Babylonia

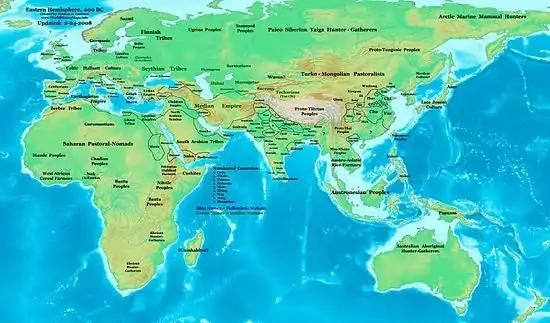
Eurasia around 600 BC, showing Neo-Babylonian Empire (Chaldean Empire) and its neighbors

Despite being an Assyrian himself, Shamash-shum-ukin, after decades subject to his brother Ashurbanipal, declared that the city of Babylon (and not the Assyrian city of Nineveh) should be the seat of the immense empire. He raised a major revolt against his brother, Ashurbanipal. He led a powerful coalition of peoples also resentful of Assyrian subjugation and rule, including Elam, the Persians, Medes, the Babylonians, Chaldeans and Suteans of southern Mesopotamia, the Arameans of the Levant and southwest Mesopotamia, the Arabs and Dilmunites of the Arabian Peninsula and the Canaanites-Phoenicians. After a bitter struggle Babylon was sacked and its allies vanquished, Shamash-shum-ukim being killed in the process. Elam was destroyed once and for all, and the Babylonians, Persians, Chaldeans, Arabs, Medes, Elamites, Arameans, Suteans and Canaanites were violently subjugated, with Assyrian troops exacting savage revenge on the rebelling peoples. An Assyrian governor named Kandalanu was placed on the throne to rule on behalf of the Assyrian king. Upon Ashurbanipal's death in 627 BC, his son Ashur-etil-ilani (627–623 BC) became ruler of Babylon and Assyria.